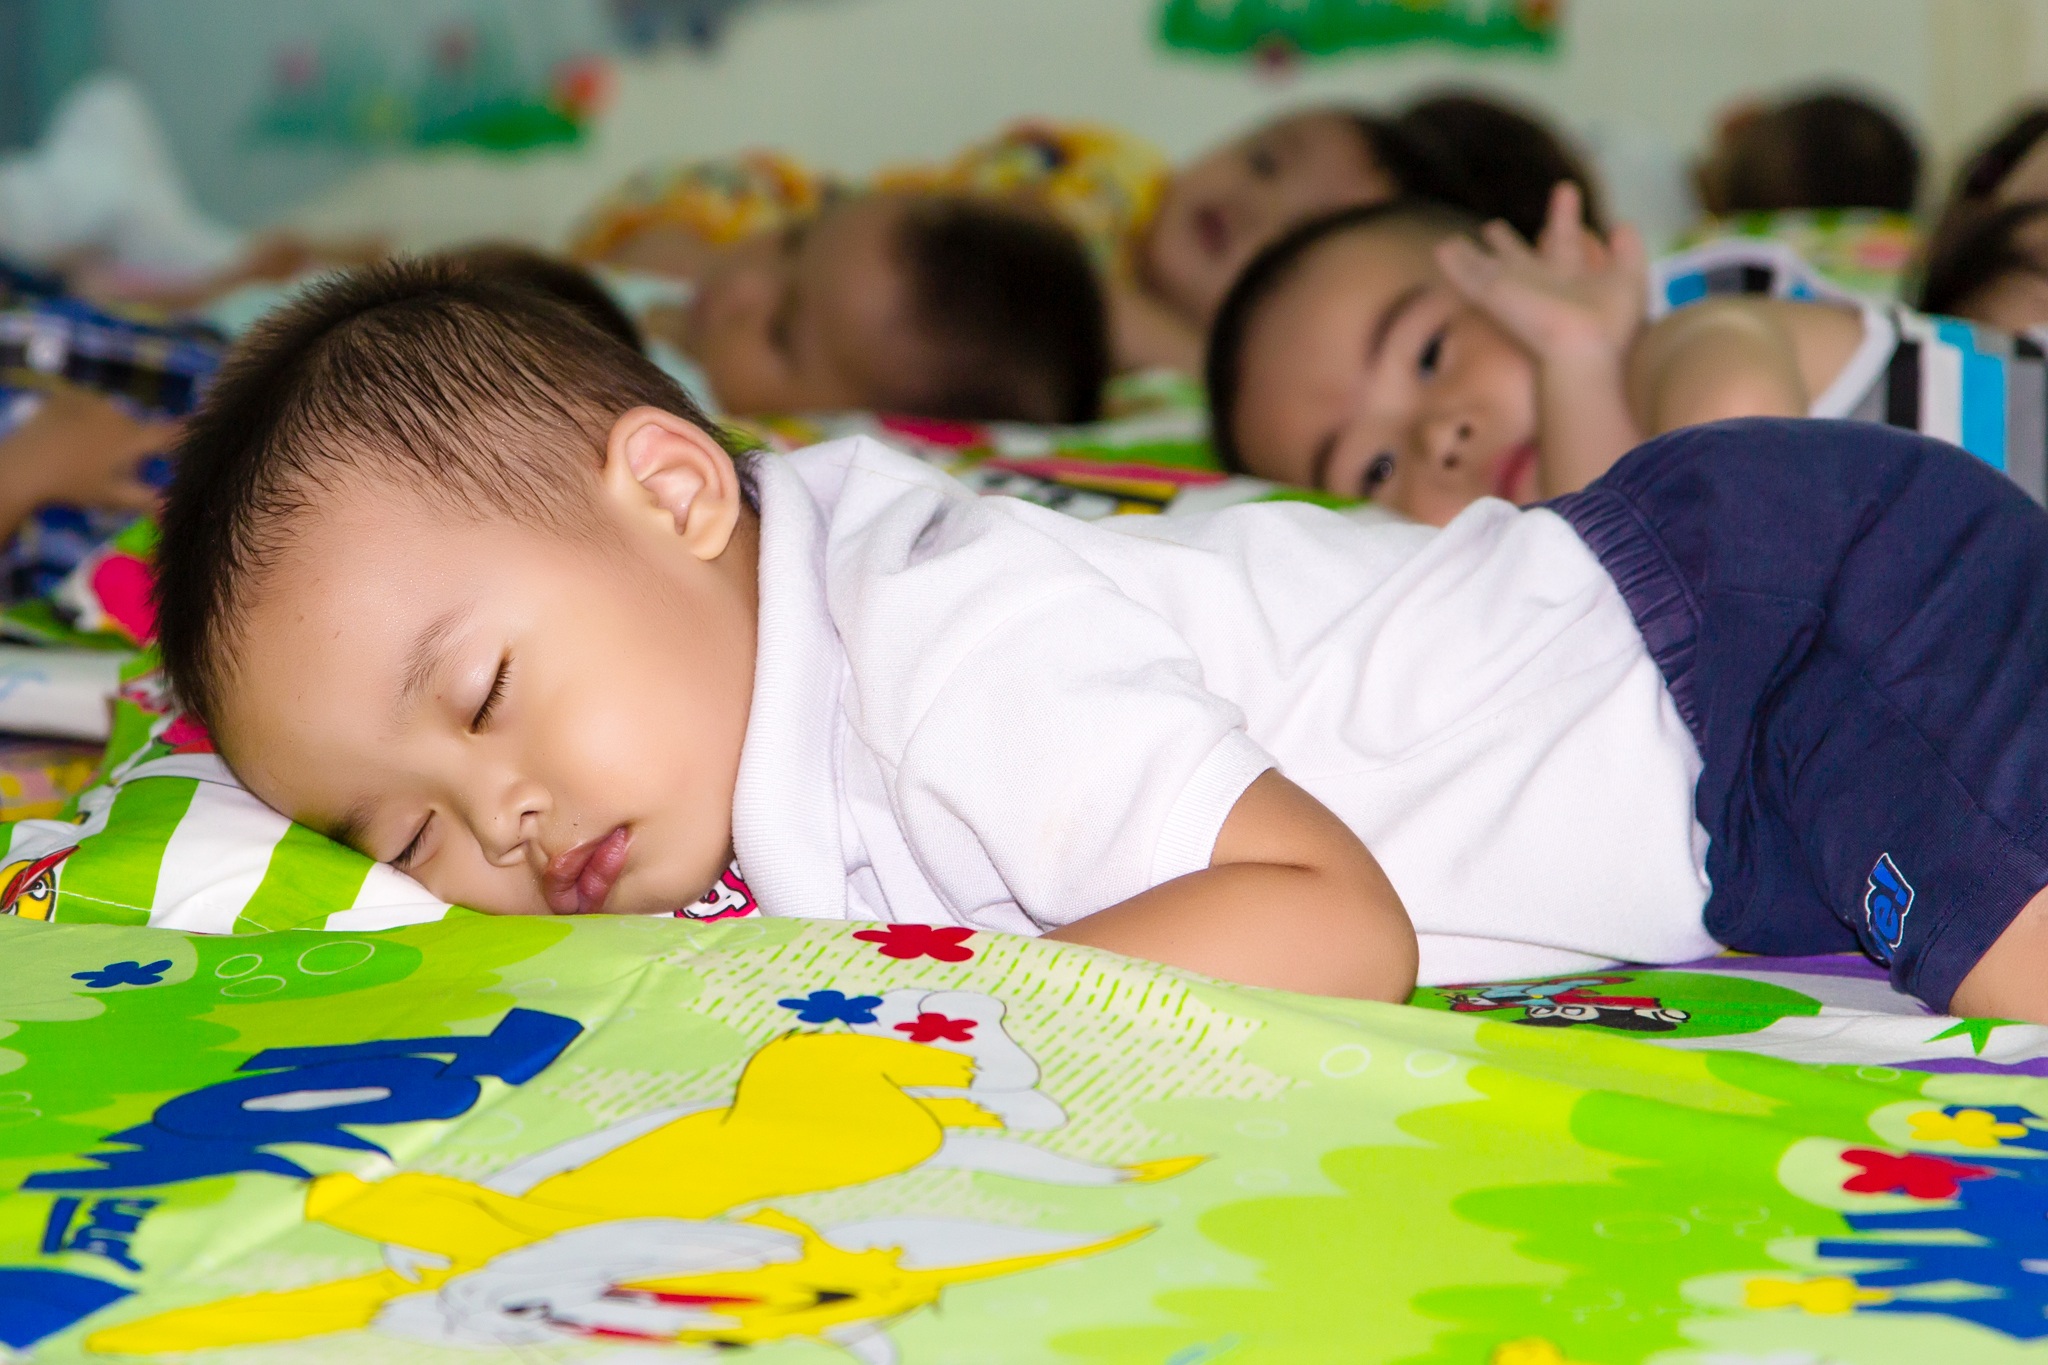
person, people, play, home, male, young, child, leisure, page, write, children, infant, toddler, non, kindergarten, learning, sprouts, bedtime